Risk aversion (psychology)

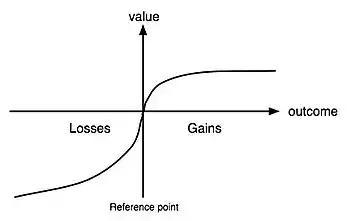
Predicted utility curve of prospect theory

A. Defined on gains and losses rather than on total wealth. Prospects are coded as gains and losses from a zero point (e.g. using current wealth, rather than total wealth as a reference point), leading people to be risk averse for gains and risk seeking for losses.